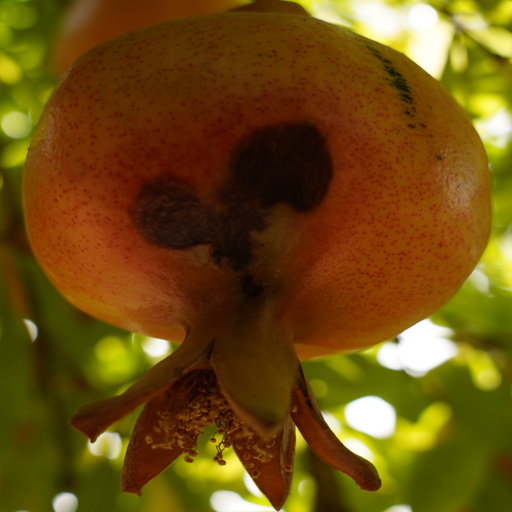
Label: Colletotrichum spp